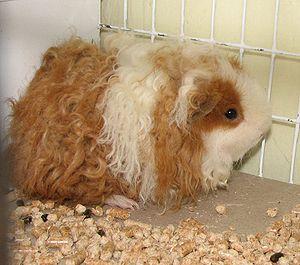
Le cochon d'Inde est un rongeur de taille moyenne, appartenant à la famille des Caviidae et originaire d’Amérique Latine. C'est l'espèce domestiquée issue du cobaye sauvage appelé Cavia aperea.